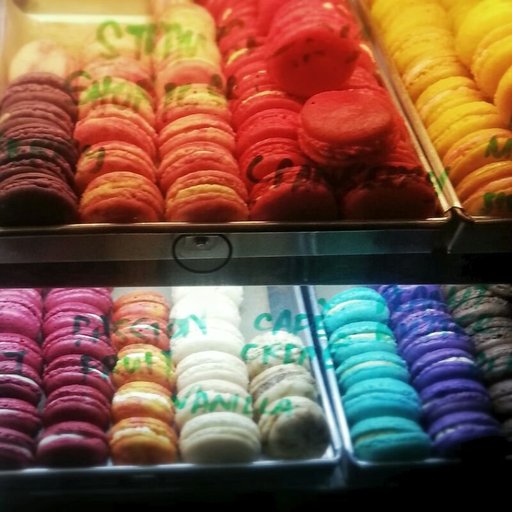
Label: macarons